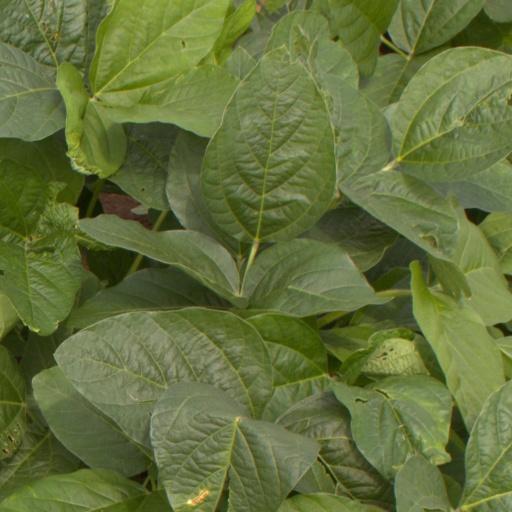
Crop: soybean